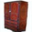
Label: wardrobe